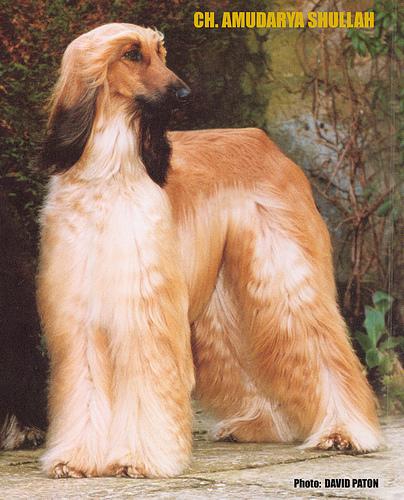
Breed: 222-n000013-Afghan_hound